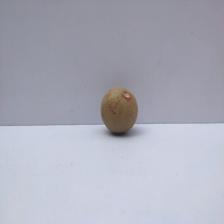
Size: Small